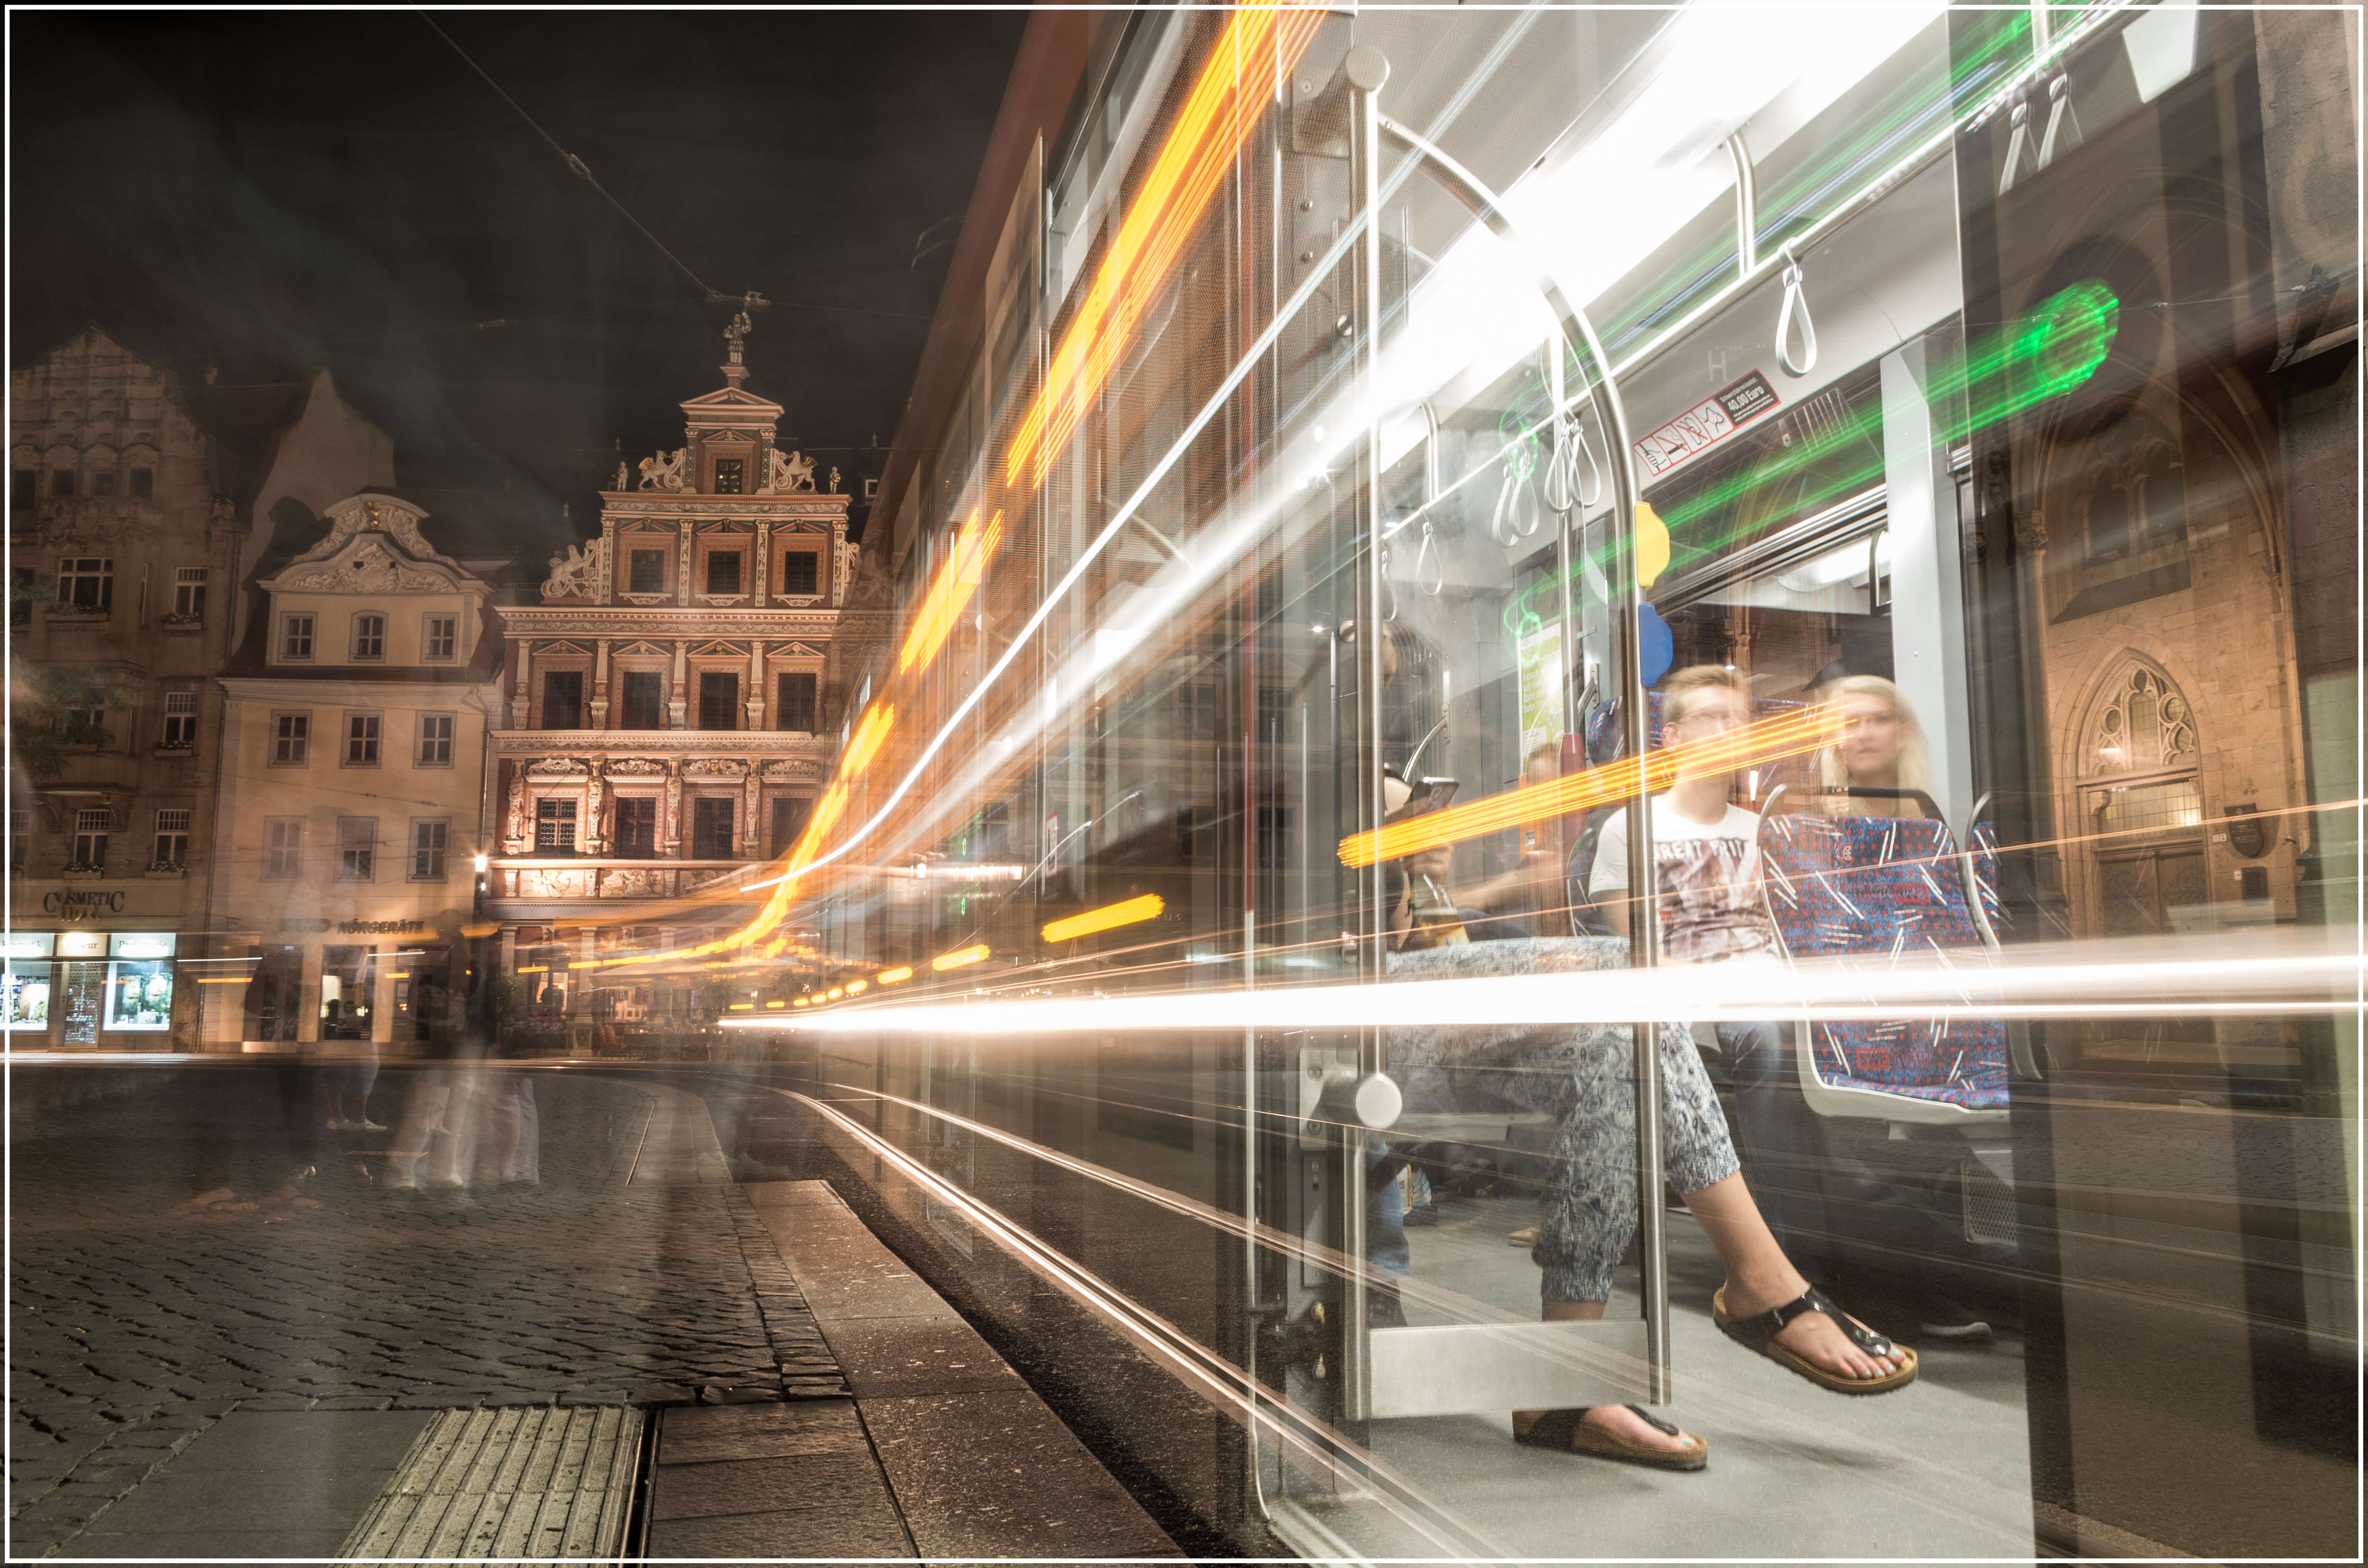
city, cityscape, transport, plaza, public transport, metropolis, uterfurtweimar, urban area